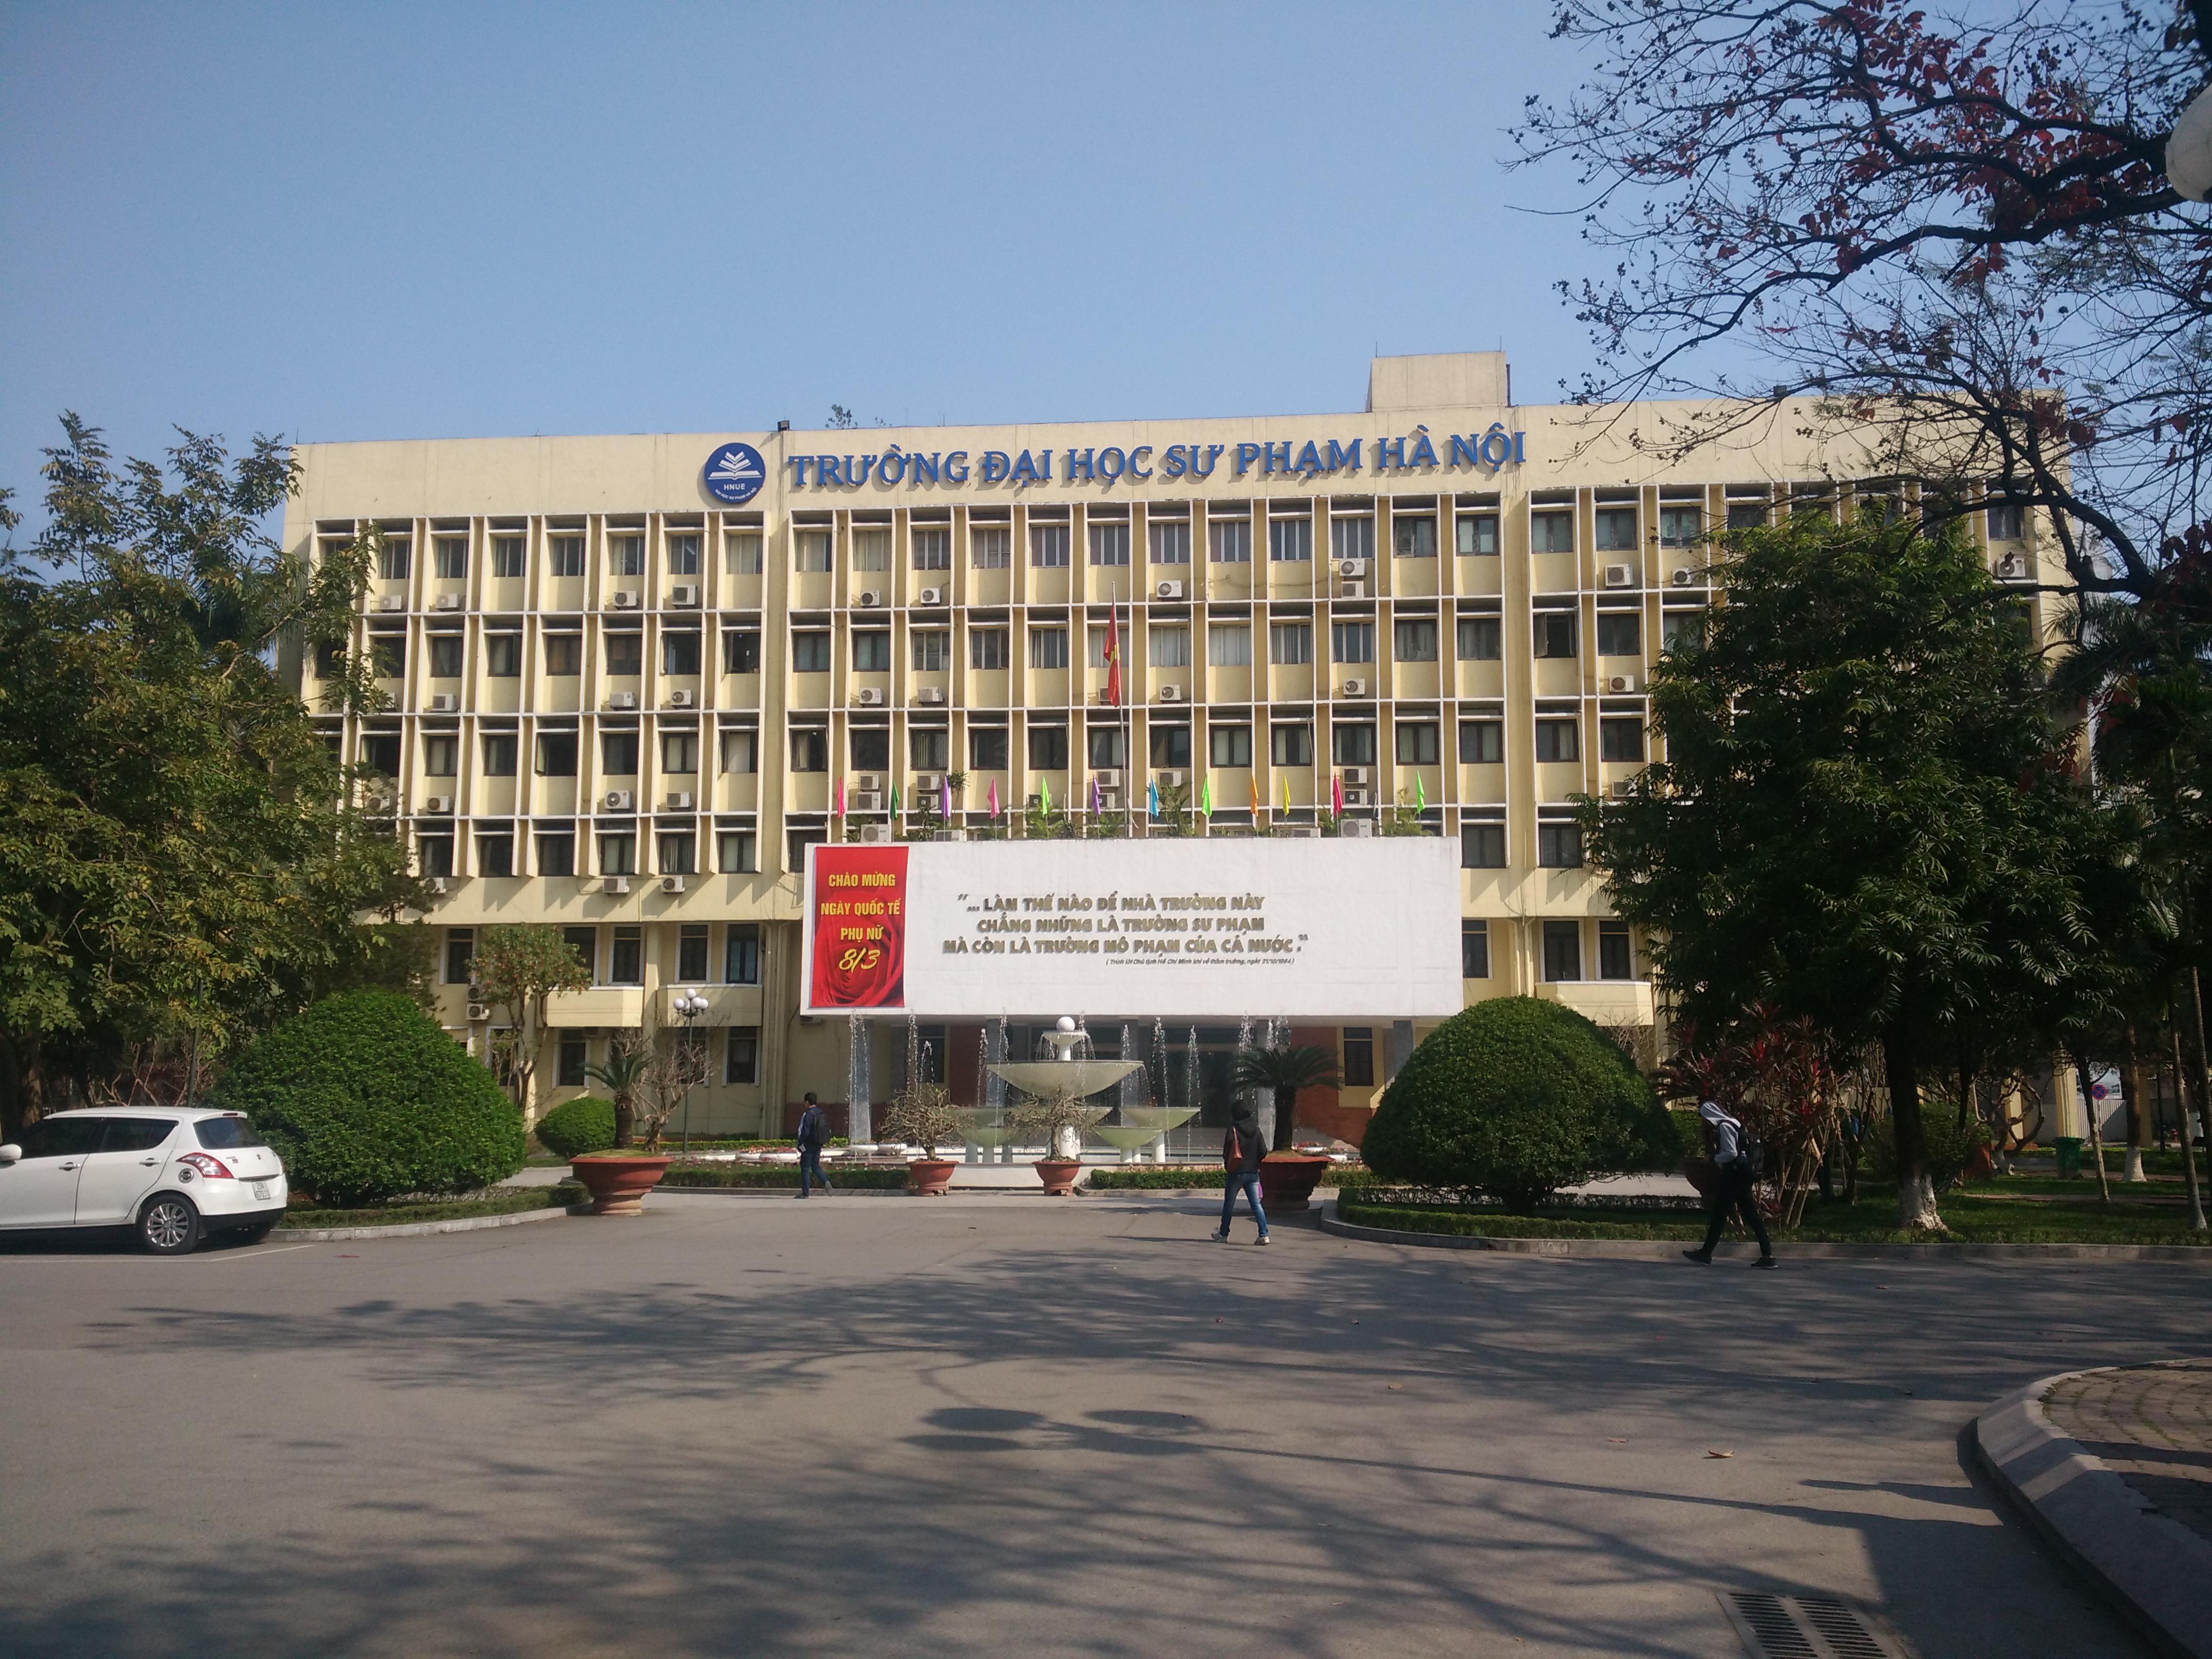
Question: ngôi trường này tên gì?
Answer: trường đại học sư phạm hà nội